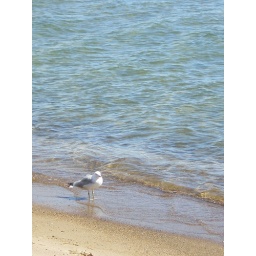
water and bird in Pancake bay